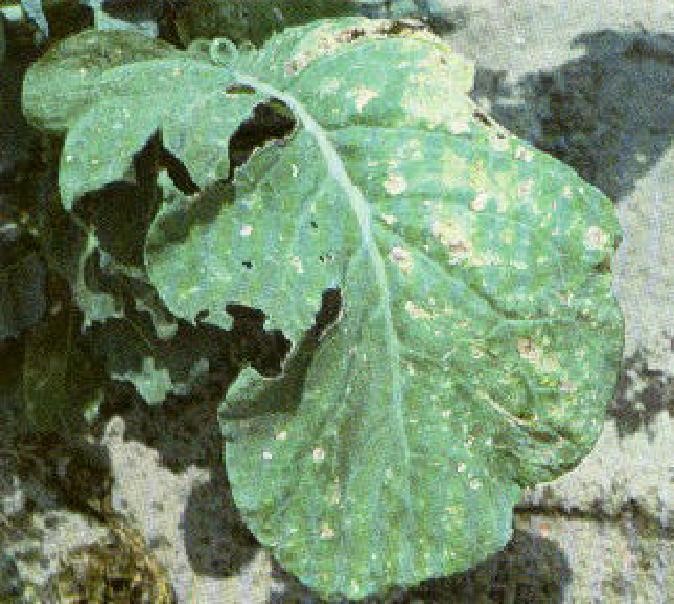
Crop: unknown
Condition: broccoli_broccoli_downy_mildew